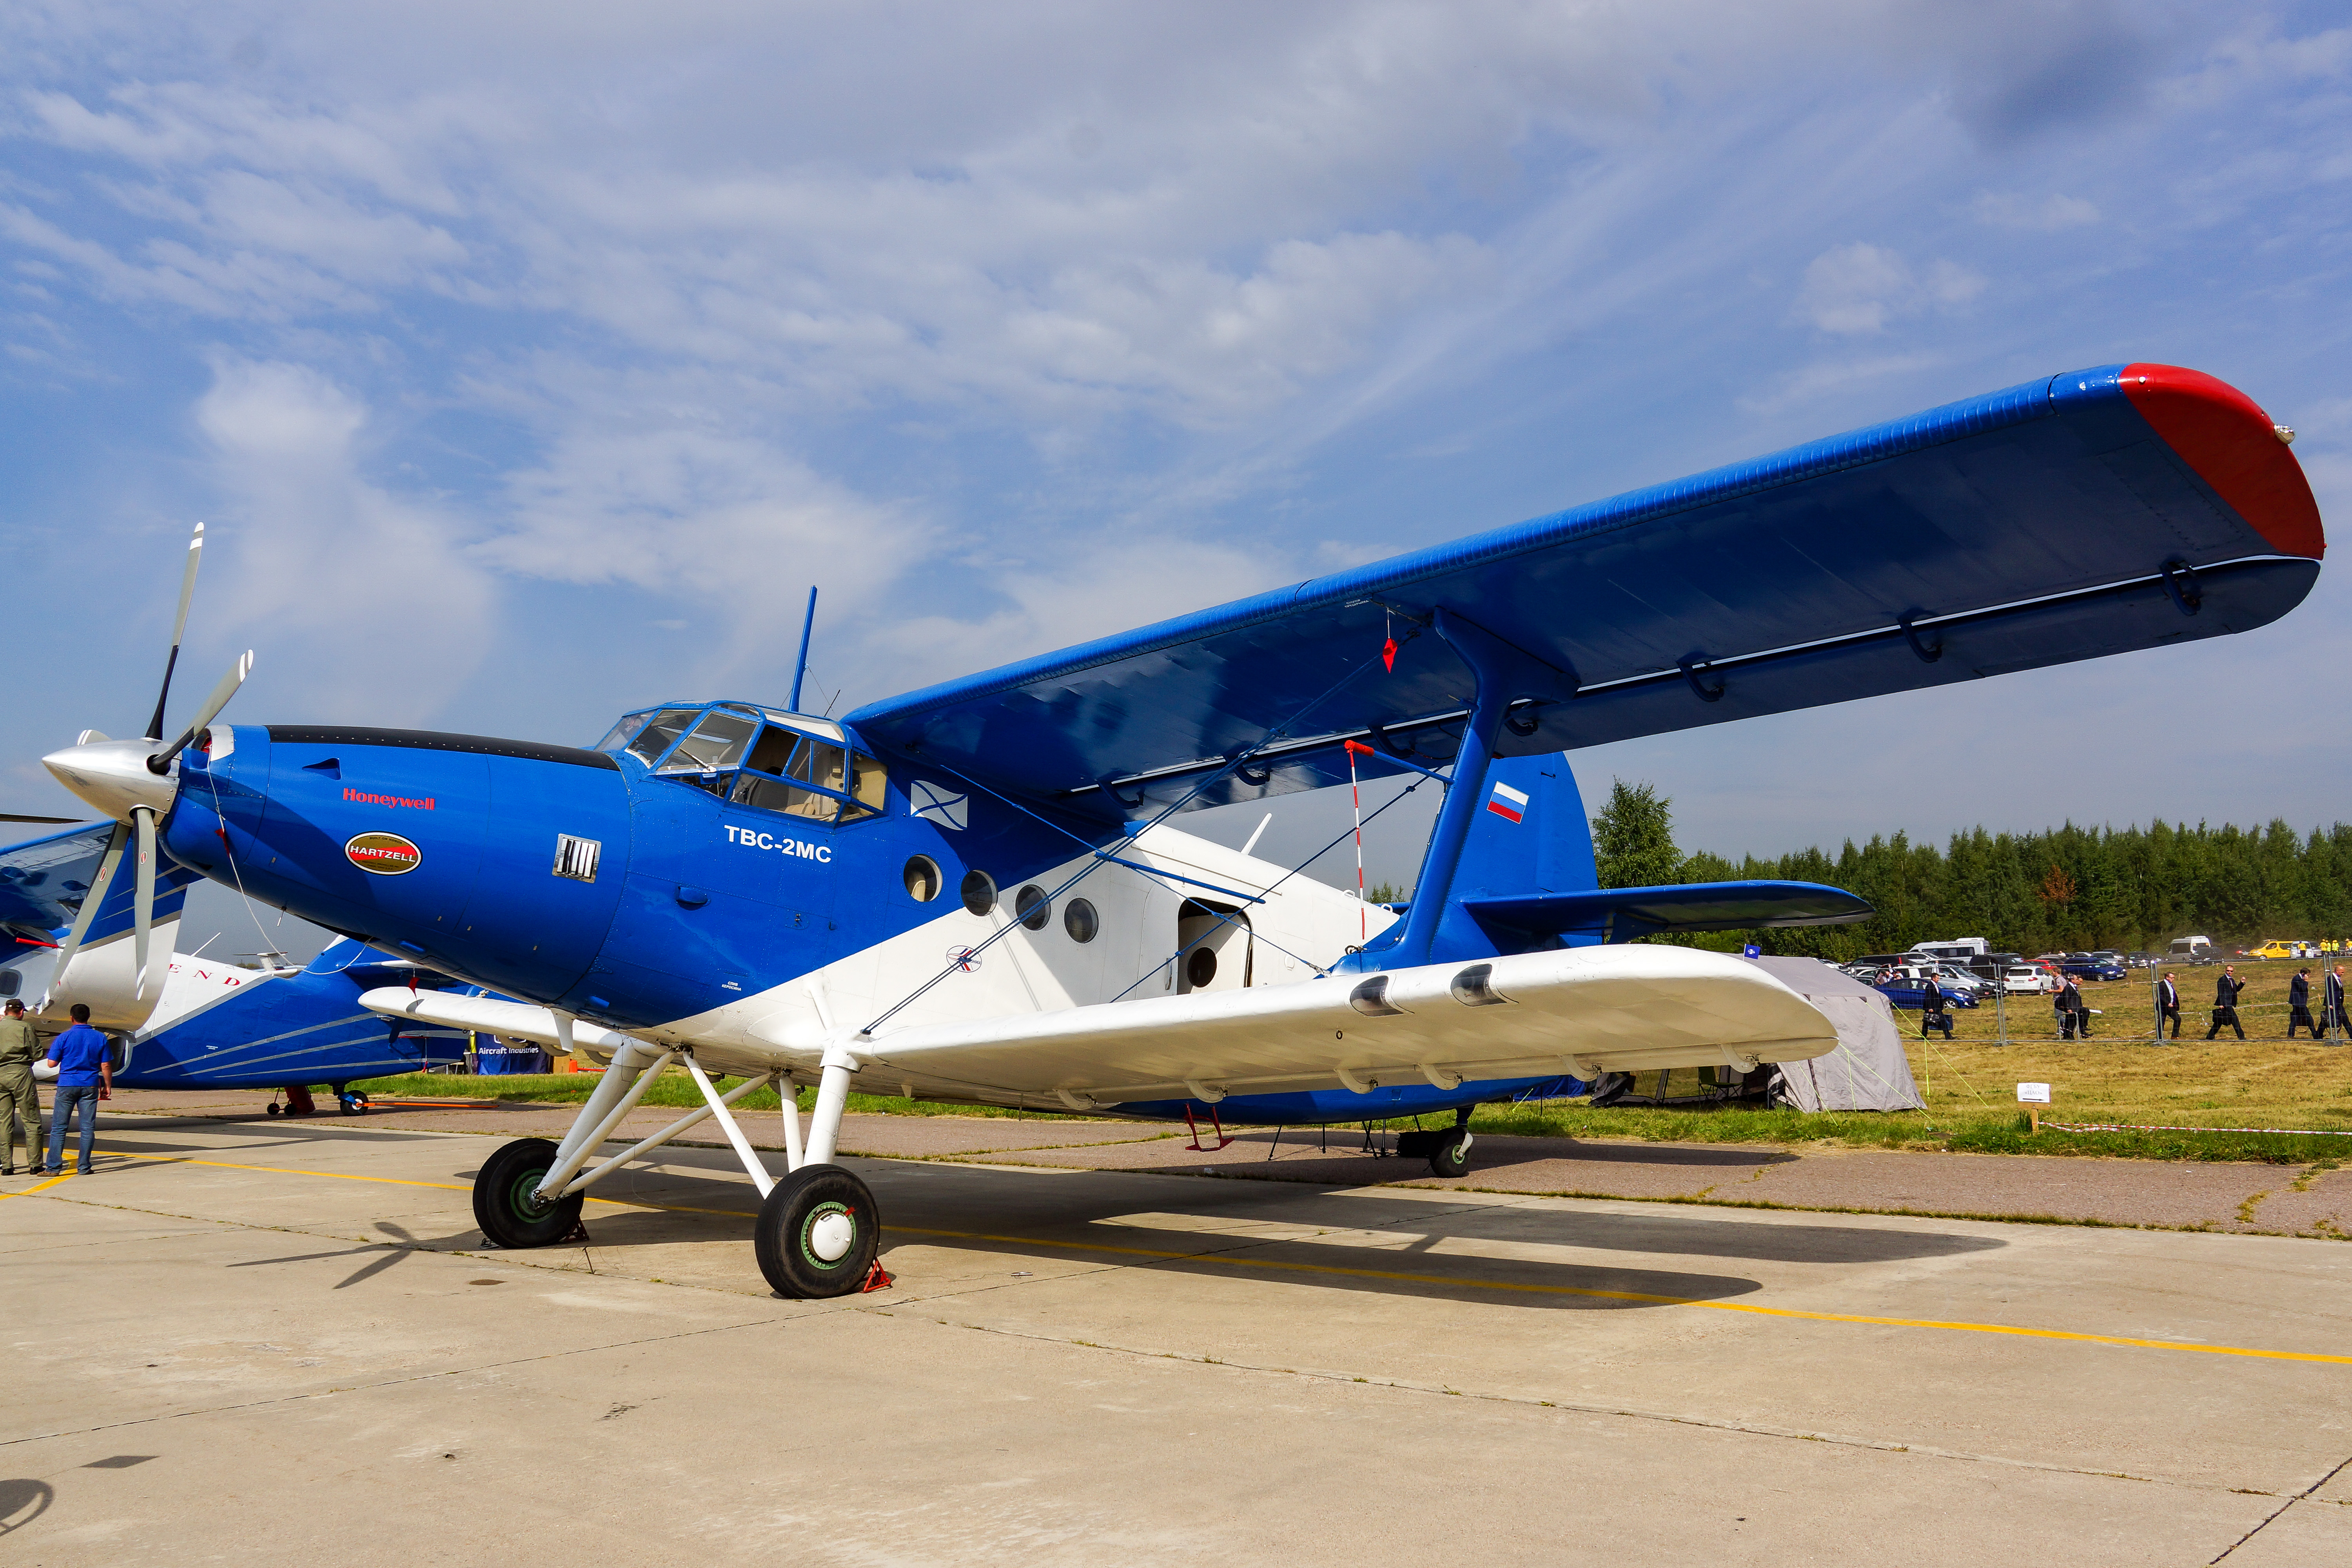
air show, statics, airplane, helicopter, aerodrome technology, aviation, military aviation, civil aviation, fighter, vehicle, sky, exhibition, maks, mode of transport, aircraft, transport, propeller, propeller driven aircraft, glass, air travel, light aircraft, general aviation, aircraft engine, aerospace engineering, monoplane, windshield, rim, automotive tire, aerospace manufacturer, travel, electric blue, service, flap, wing, ultralight aviation, turboprop, tire care, tread, air racing